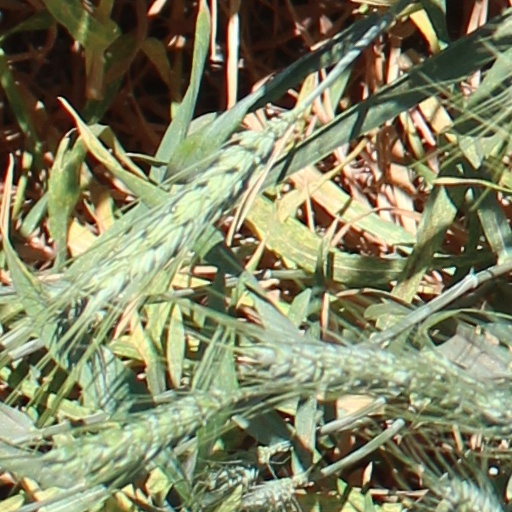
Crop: wheat